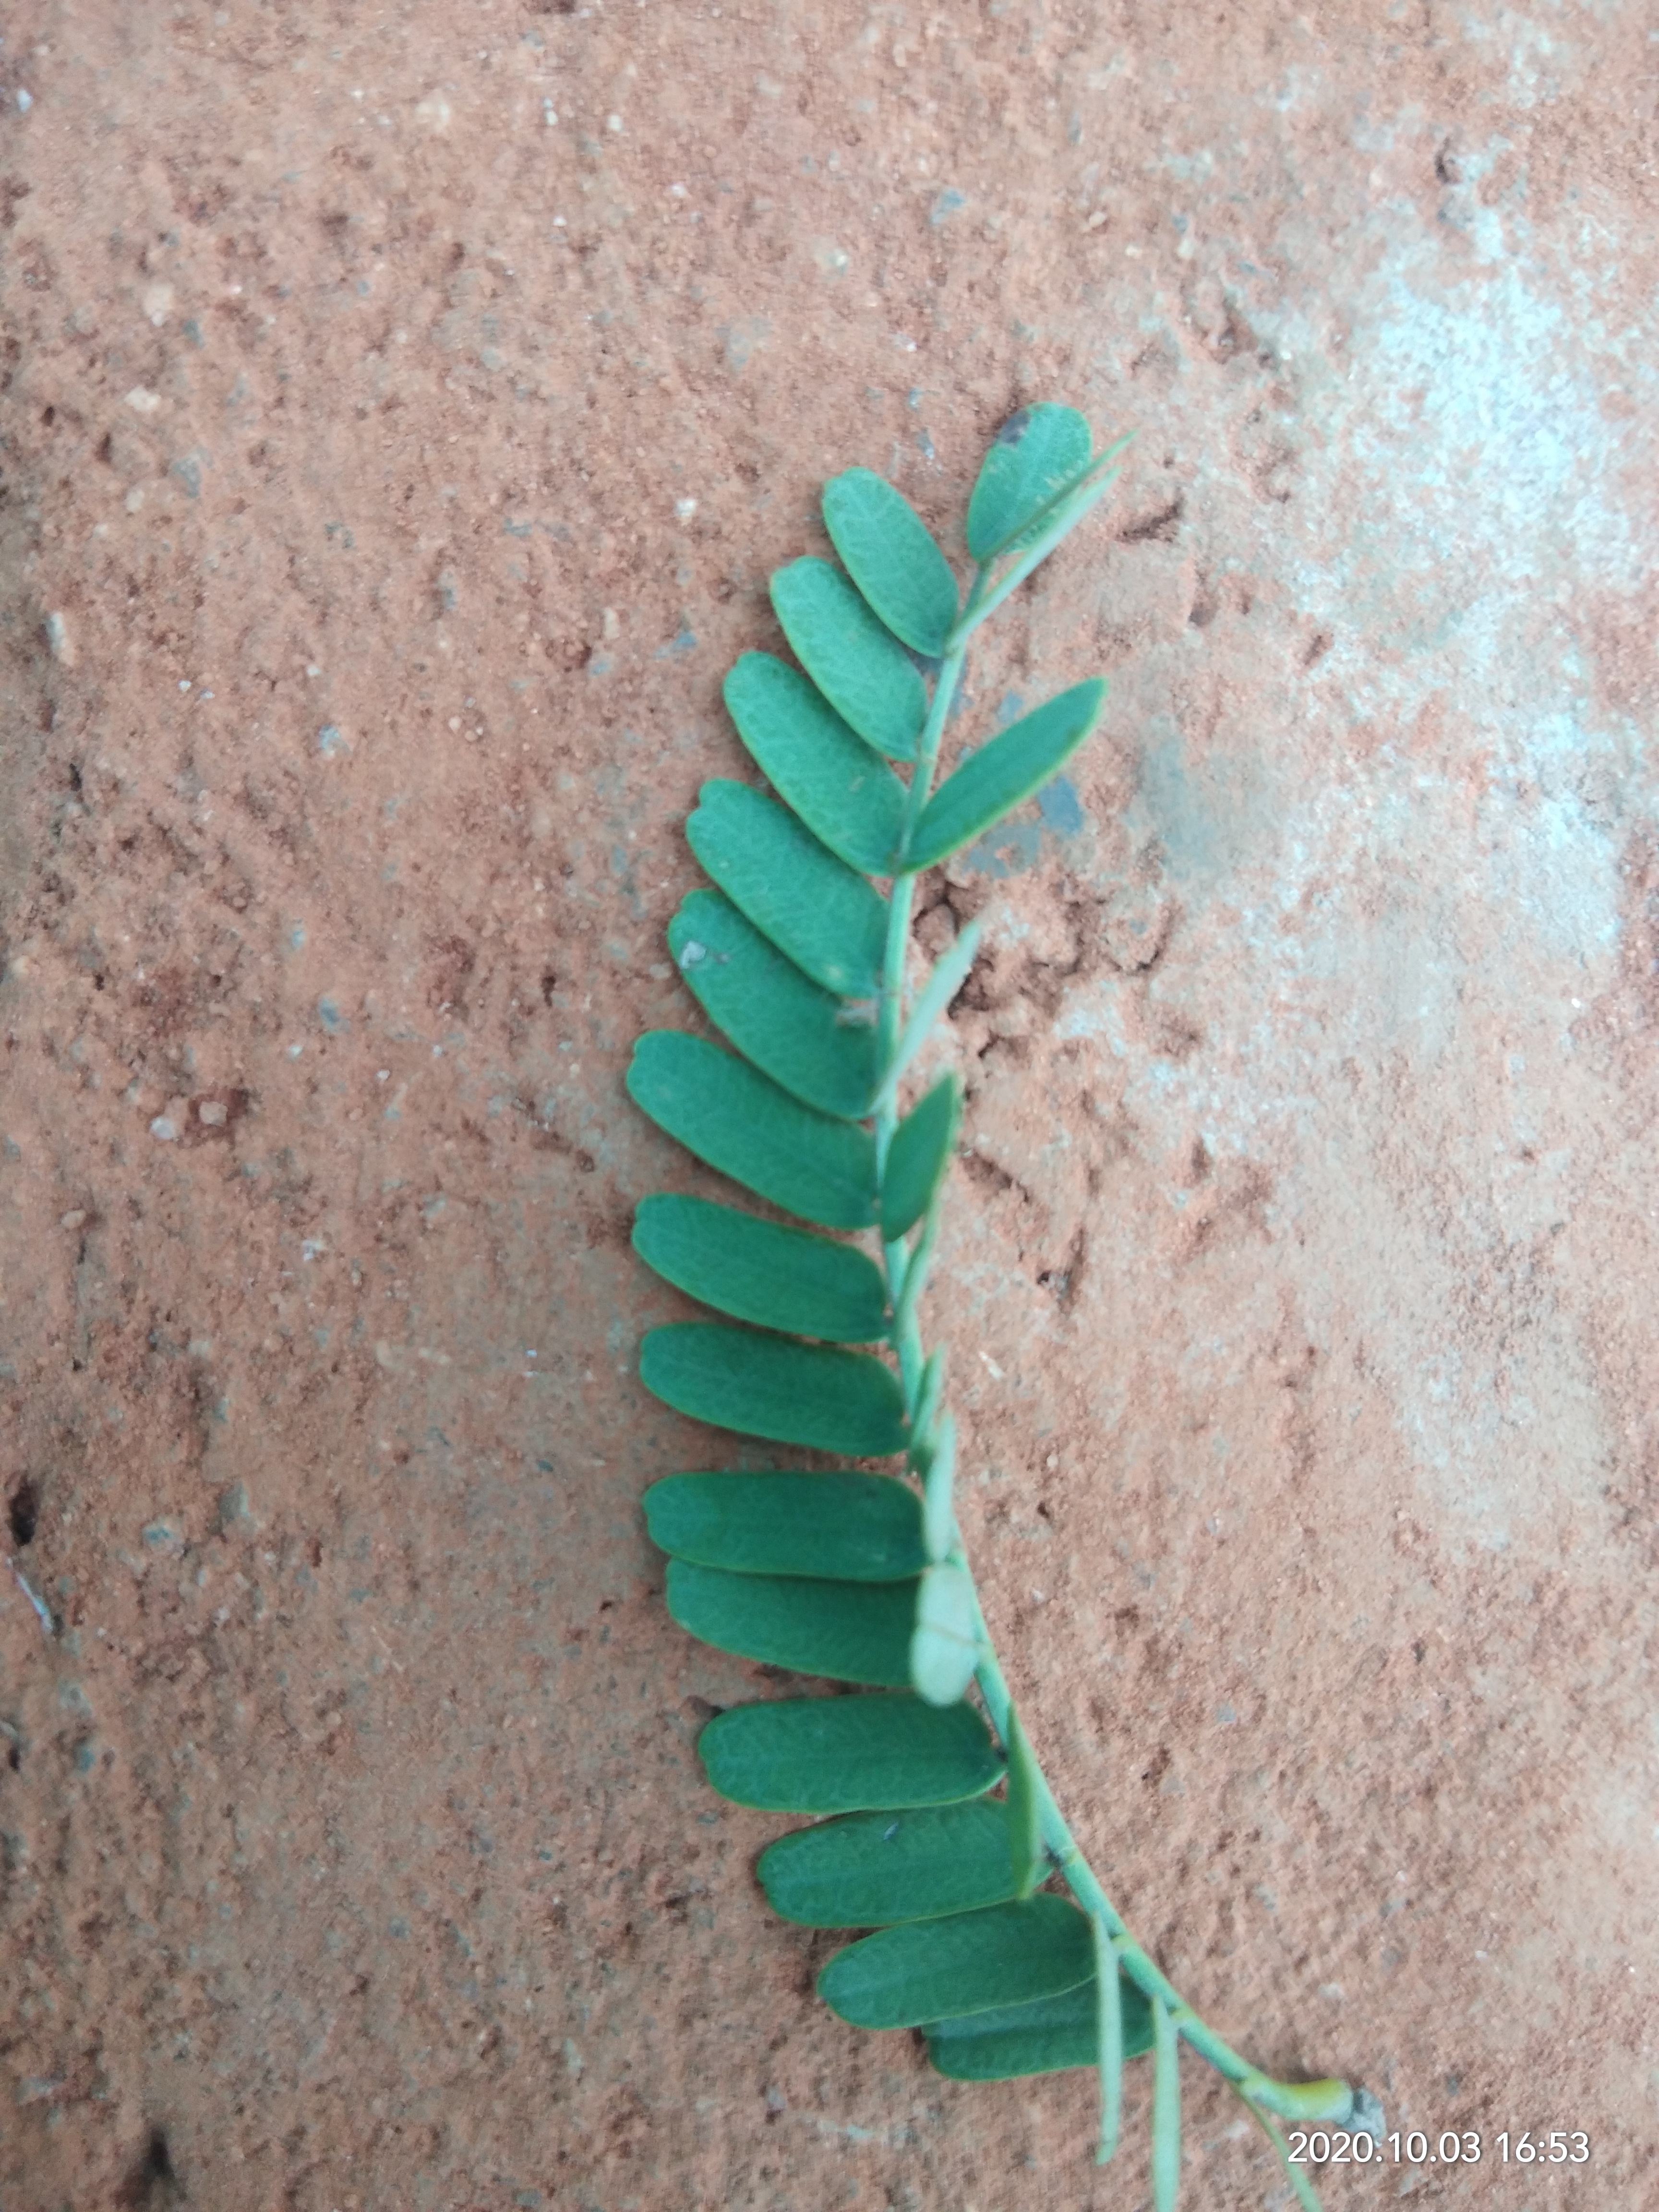
Plant: Tamarind